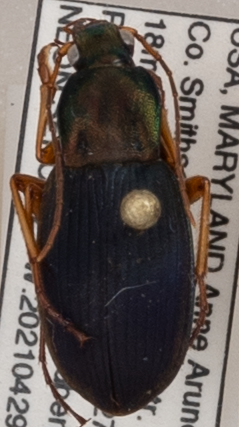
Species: Chlaenius aestivus
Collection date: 2021-04-29
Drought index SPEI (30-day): -0.672
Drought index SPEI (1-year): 2.09
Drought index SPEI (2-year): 1.45